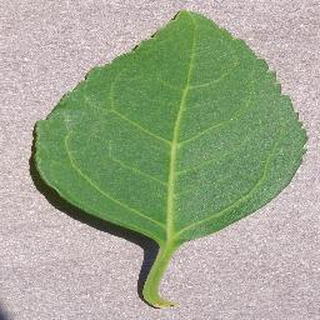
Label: healthy_cherry